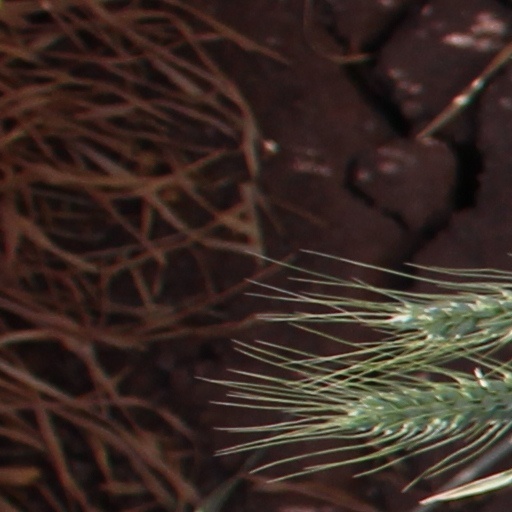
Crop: wheat